Military railways

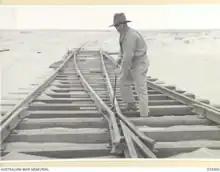
A member of the Royal Australian Engineers bolting rails on a section of the railway line constructed in the Suez Canal zone, January 1942.

German bombing of Polish railways contributed greatly to the swift success of the 1939 invasion of Poland. In turn, losses due to air attacks on Deutsche Reichsbahn in 1944 severely handicapped German logistics.